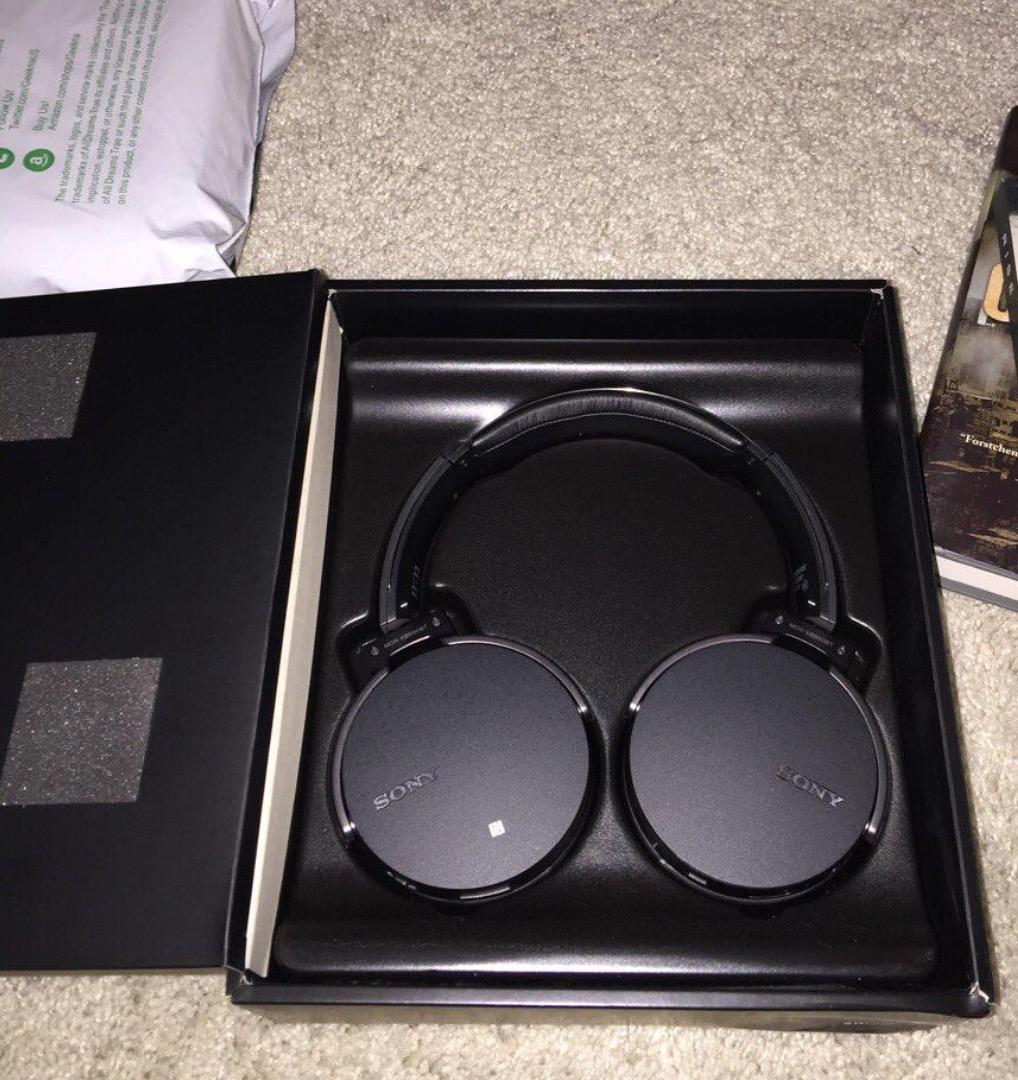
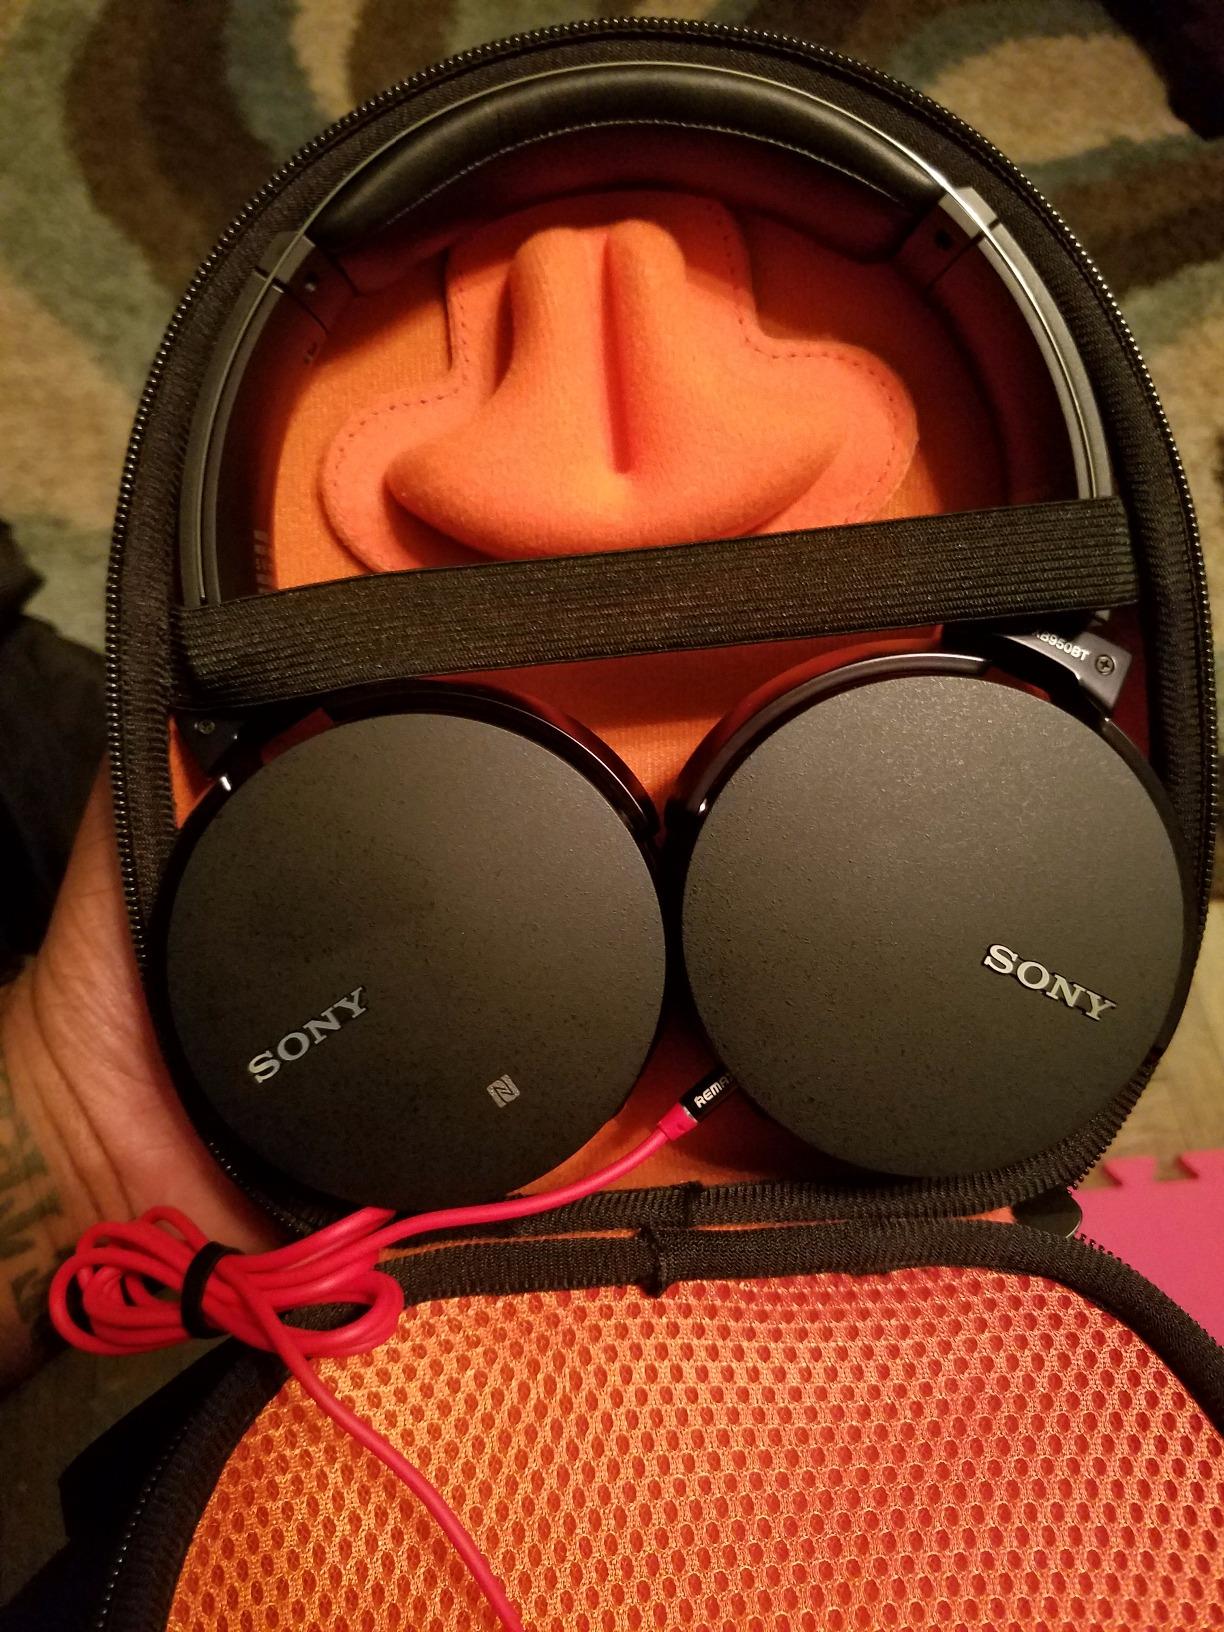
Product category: headphones
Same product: yes